Young Mao Zedong statue

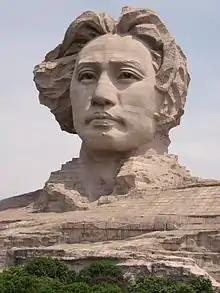
"Young Mao Zedong" statue

The Young Mao Zedong statue or statue of Young Mao Zedong is located on Orange Isle in Changsha, Hunan. The monument stands tall and depicts Mao Zedong's head. The Hunan People's Government began building it in 2007 and it was completed two years later, in 2009. It took more than 800 tons of granite mined from Fujian to complete.